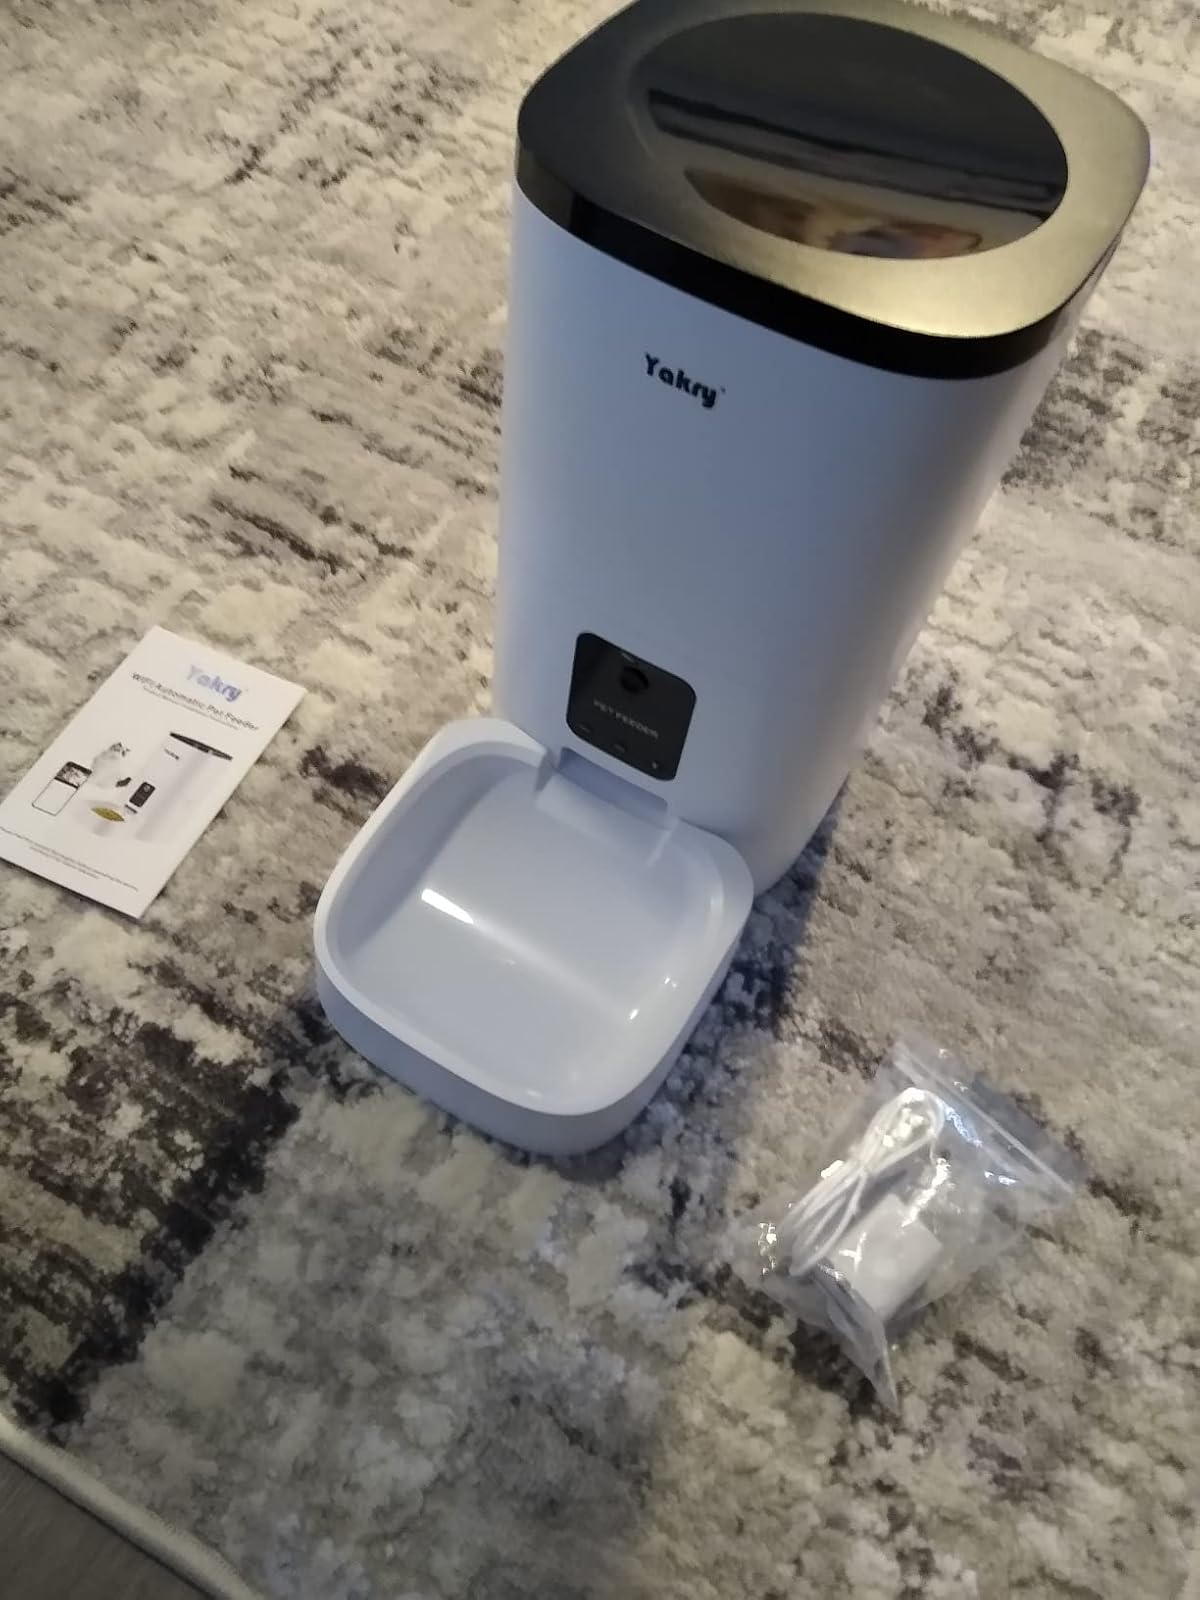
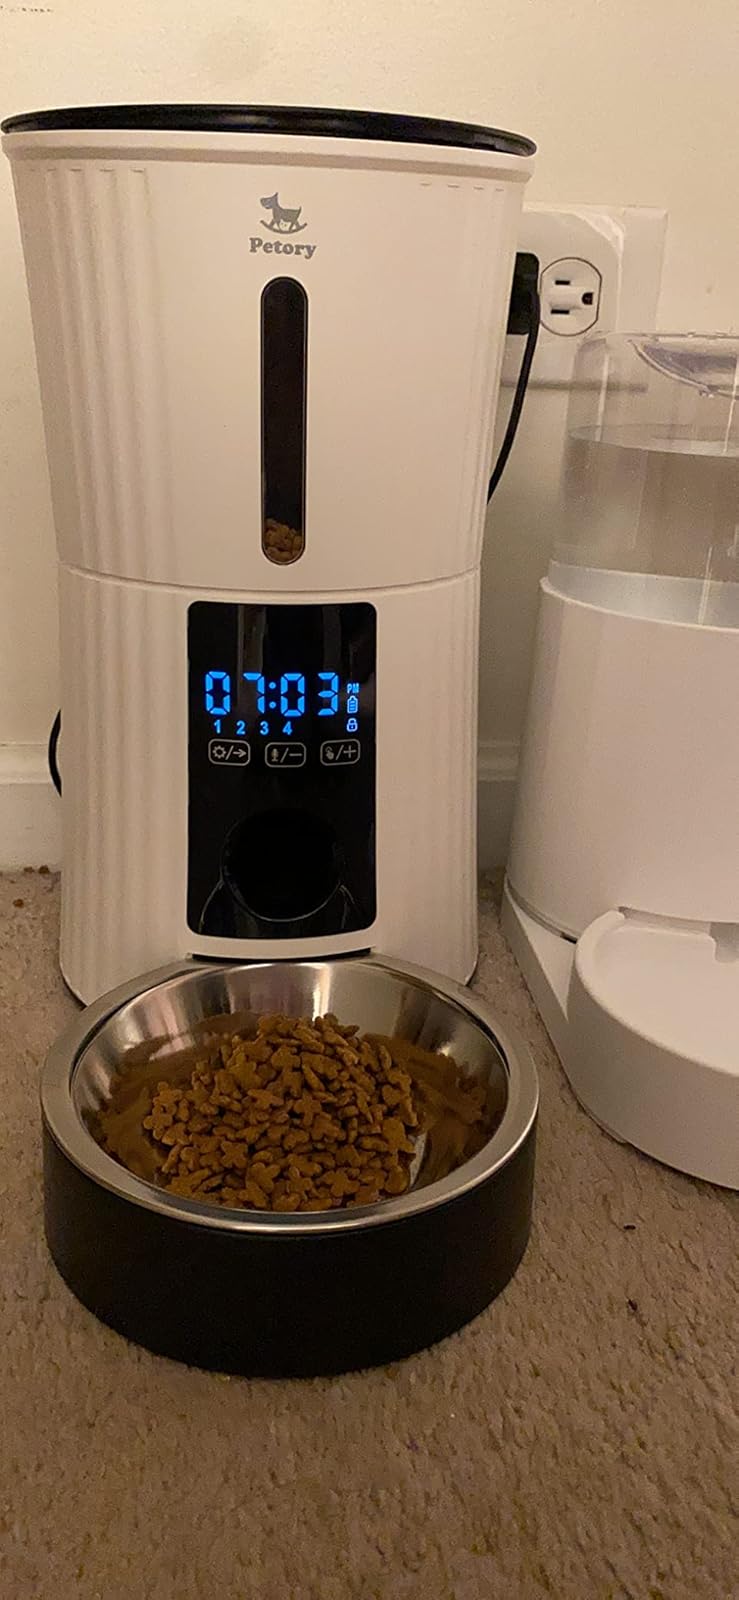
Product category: items_feeder
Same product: no